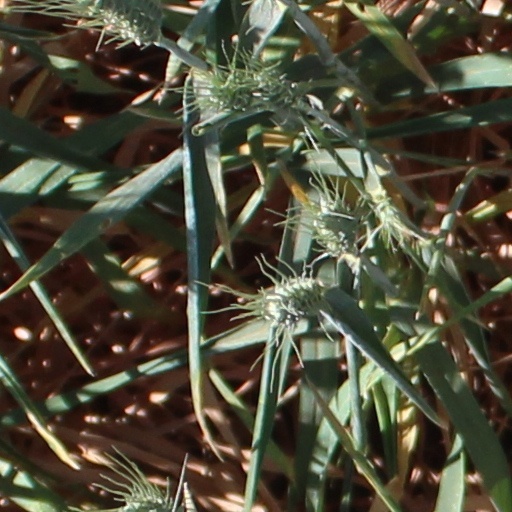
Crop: wheat